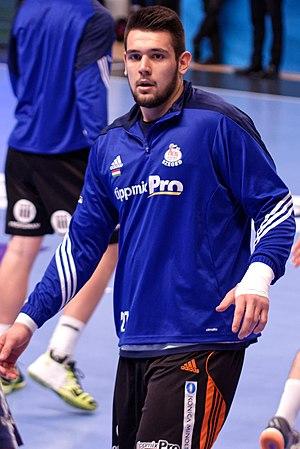
Rencontre de quart de finale de la ligue des champions 2016-17 entre le PSG et Pick Szeged. A Coubertin, le 29 avril 2017. http://www.eurohandball.com/ec/cl/men/2016-17/match/5/005/MOL-Pick+Szeged+-+Paris+Saint-Germain+Handball
Bence Bánhidi, né le 9 février 1995 à Győr, est un handballeur hongrois. Il évolue au poste de pivot depuis 2013 en équipe nationale de Hongrie et depuis 2016 au SC Pick Szeged